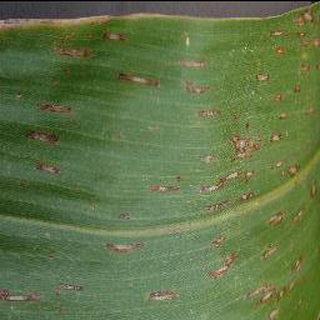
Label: corn_cercospora_leaf_spot